History of the All-Ireland Senior Hurling Championship

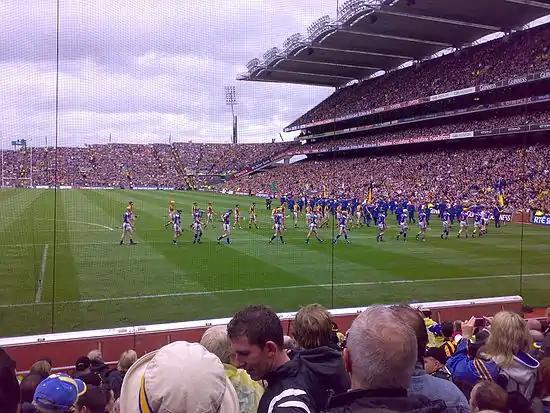
The Kilkenny and Tipperary teams parade before the 2009 All-Ireland final at Croke Park.

A crowd of 82,106 at Croke Park was treated to one of the best All-Ireland finals of all-time. Kilkenny created a piece of history with a fourth successive All-Ireland title following a defeat of Tipperary, thus becoming only the second county to put four titles back-to-back, joining the successful Cork team of the 1940s in an elite club. For long periods Tipp looked like they were going to end the reign of Brian Cody's side. Tipperary had to play almost twenty minutes with fourteen men following the dismissal of Benny Dunne, and their resolve was finally broken in the final stages, when late goals from Henry Shefflin and substitute Martin Comerford finally killed off their heroic efforts to secure a 2–22 to 0–23 victory.